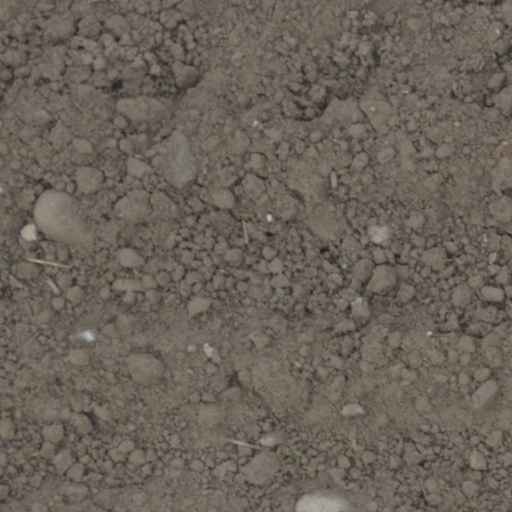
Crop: wheat